A-Jax (band)

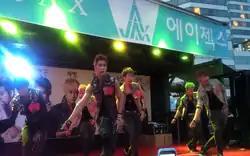
20120709 Daejeon Wing Car event

On May 1, it was revealed that the group will be debuting in South Korea and Japan simultaneously in 2012. It was also revealed by DSP that ""A-Jax will be the first Korean idol group to debut within Korea and Japan simultaneously, and will follow in the footsteps of the group SS501. A-Jax has signed under the equivalent conditions that other Korean male idol groups, who have already established their popularity, have been given, making it an unprecedented event. Thus, they are receiving much attention from Japanese music industry insiders."" For their Japanese releases, they signed with the label Universal Sigma, where their labelmates Kara and Rainbow are currently signed.